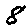
Label: 8